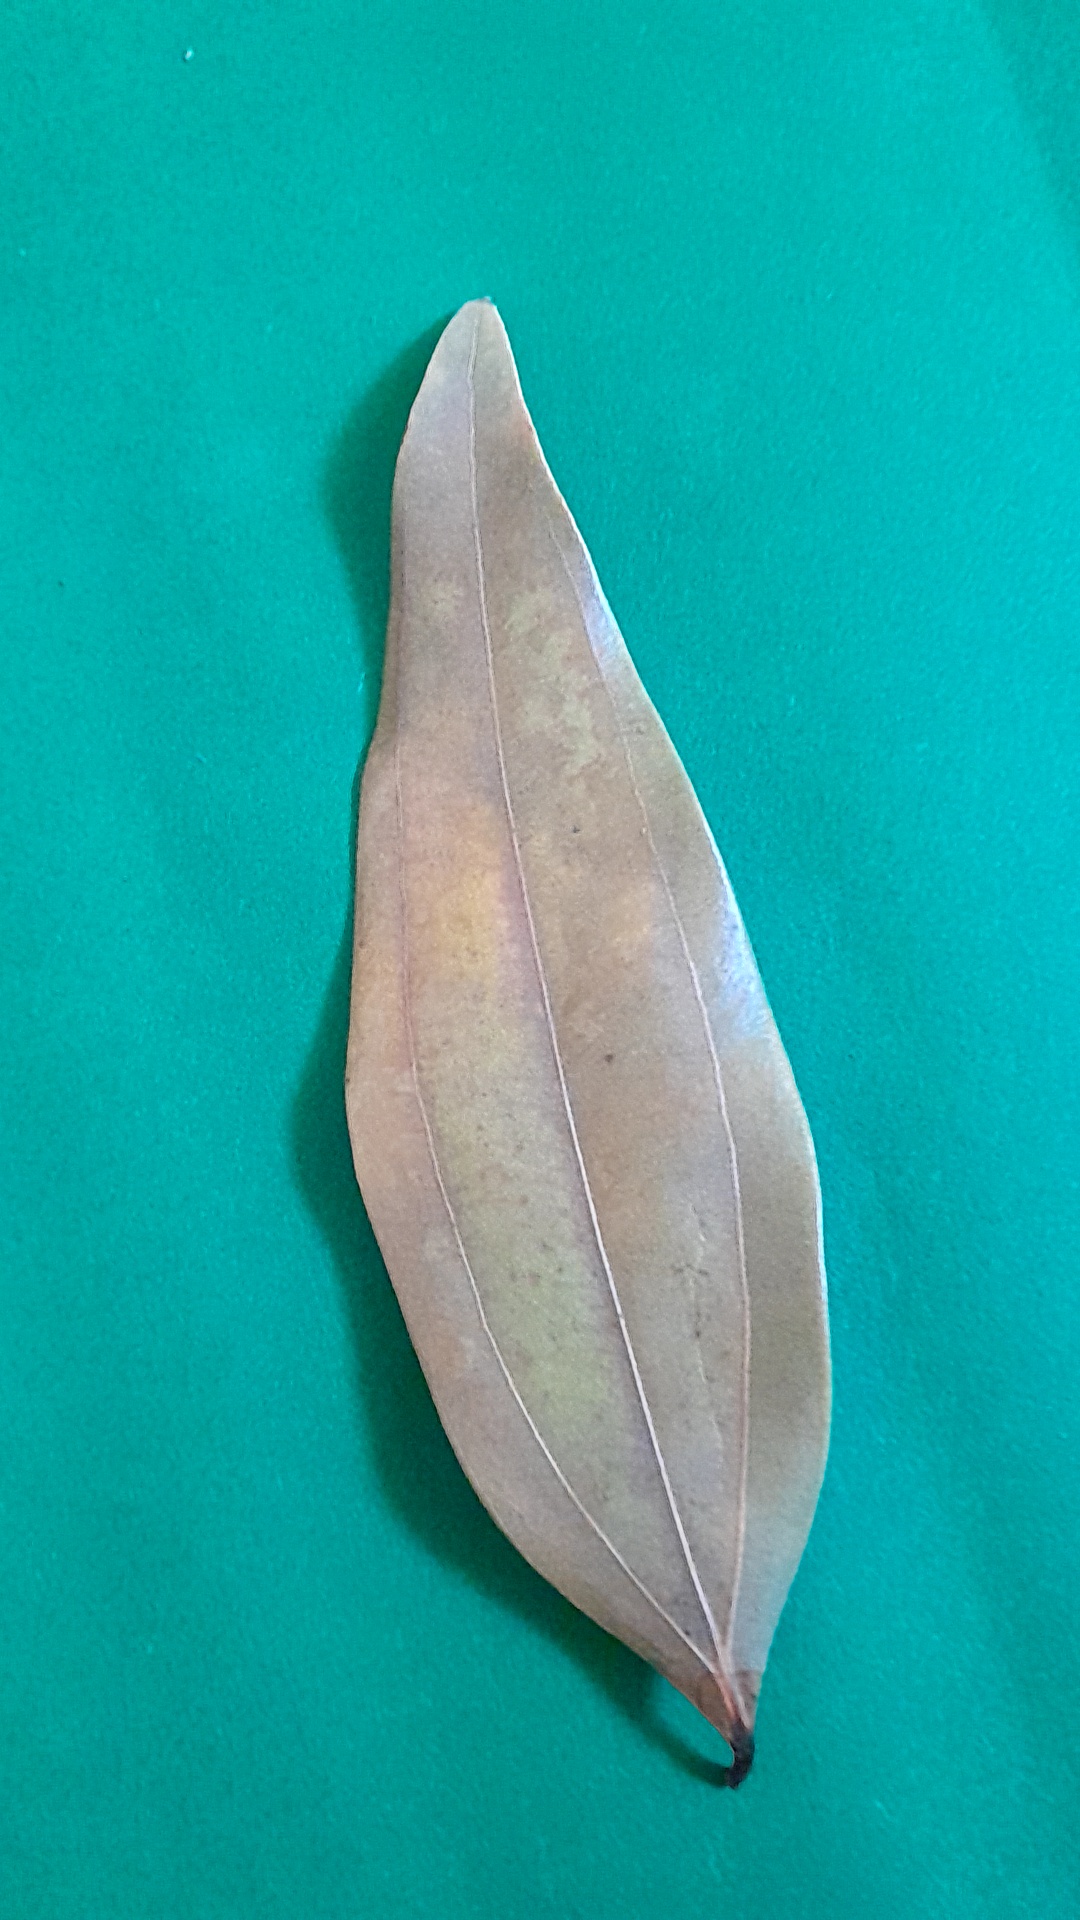
Label: Dry Leaf